Say My Name (film)

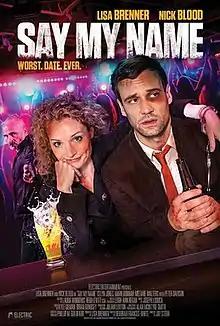
Film poster

Say My Name is a 2018 comedy film directed by Jay Stern and written by Deborah Frances-White. It starred Lisa Brenner, Nick Blood and Mark Bonnar and was released on 14 October 2018 at the Liverpool International Film Festival.